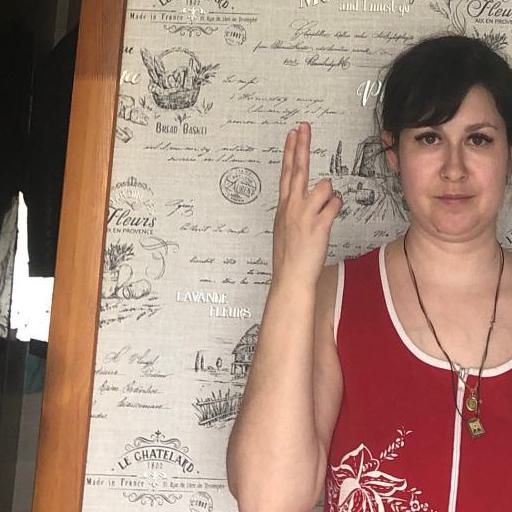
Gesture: two_up_inverted